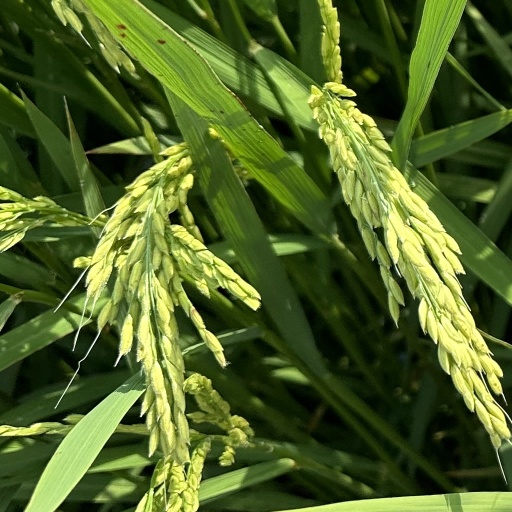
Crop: rice